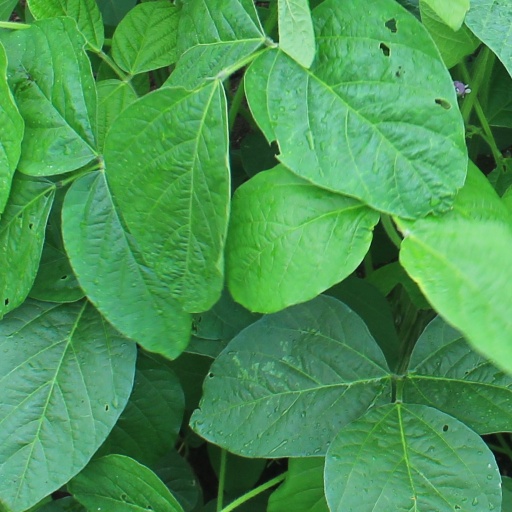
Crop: soybean